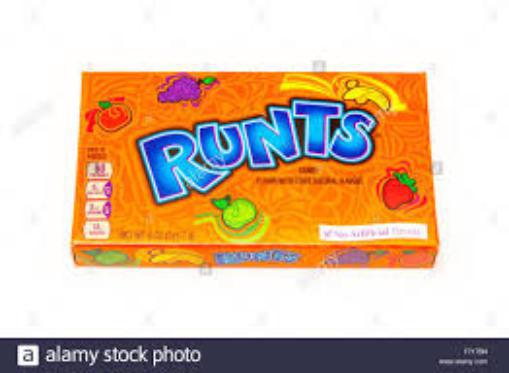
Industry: Food